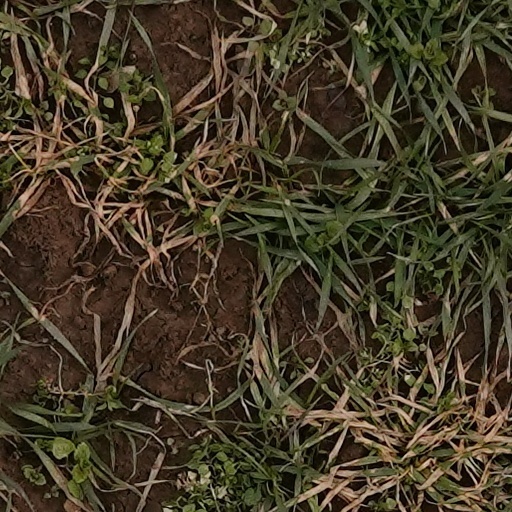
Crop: wheat